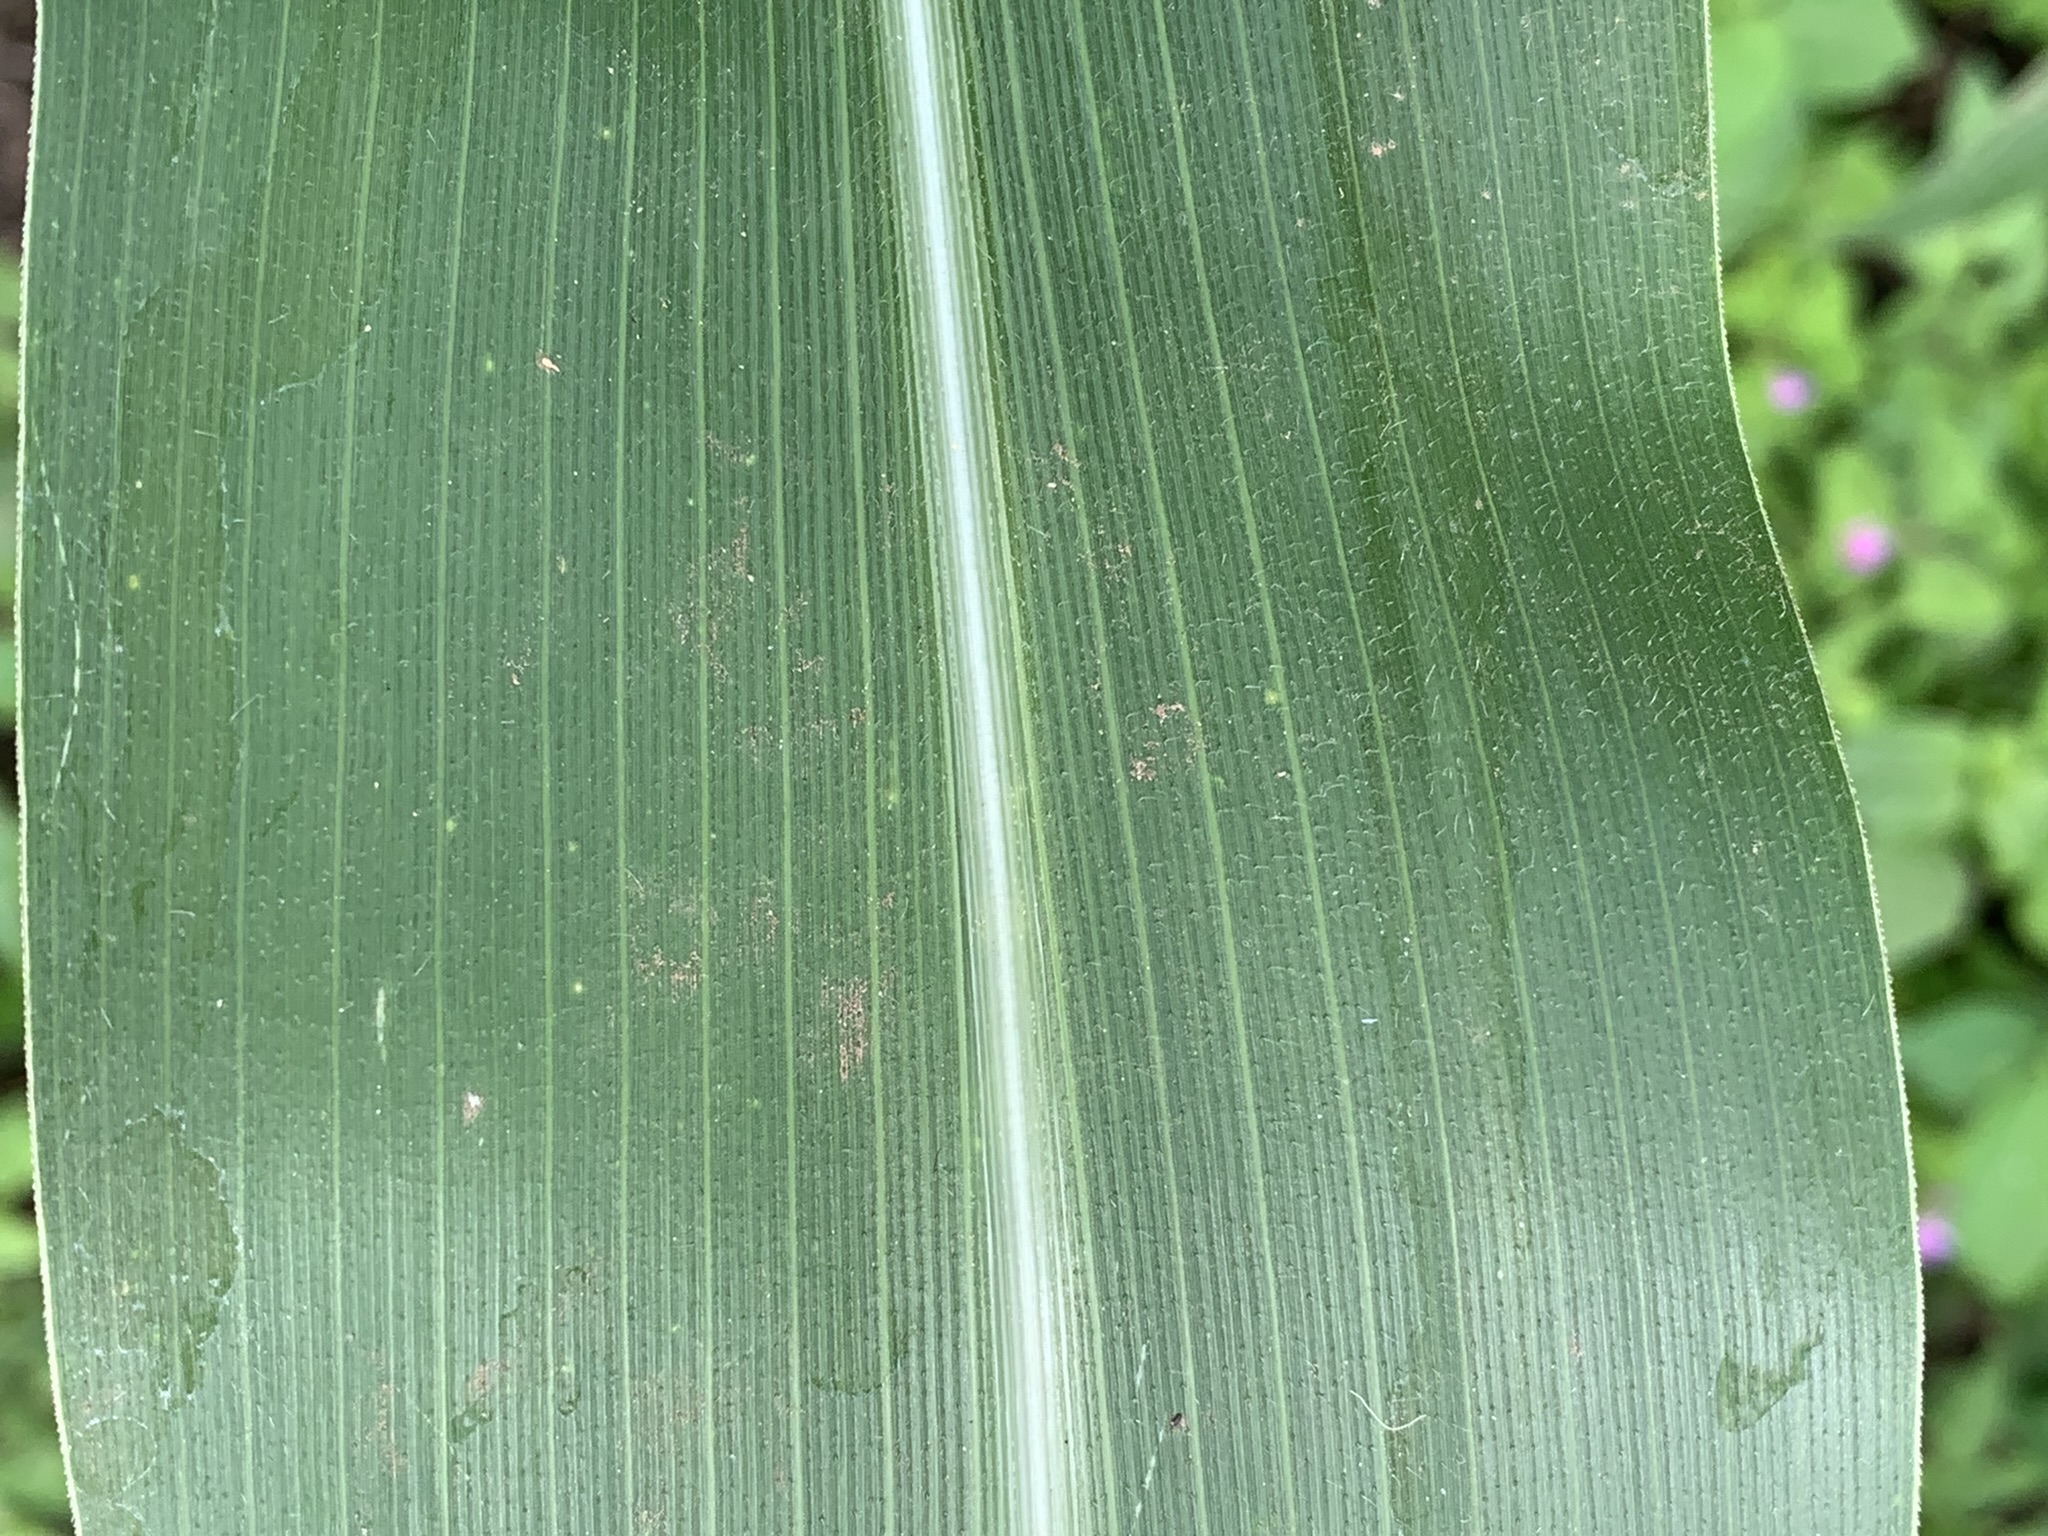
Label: Healthy